Richmond, Indiana

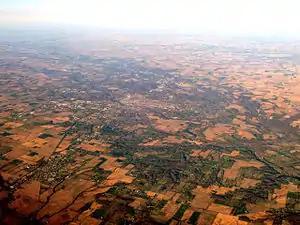
Richmond lies on the flatland of eastern Indiana

According to the 2010 census, Richmond has a total area of , of which (or 99.35%) is land and (or 0.65%) is water.